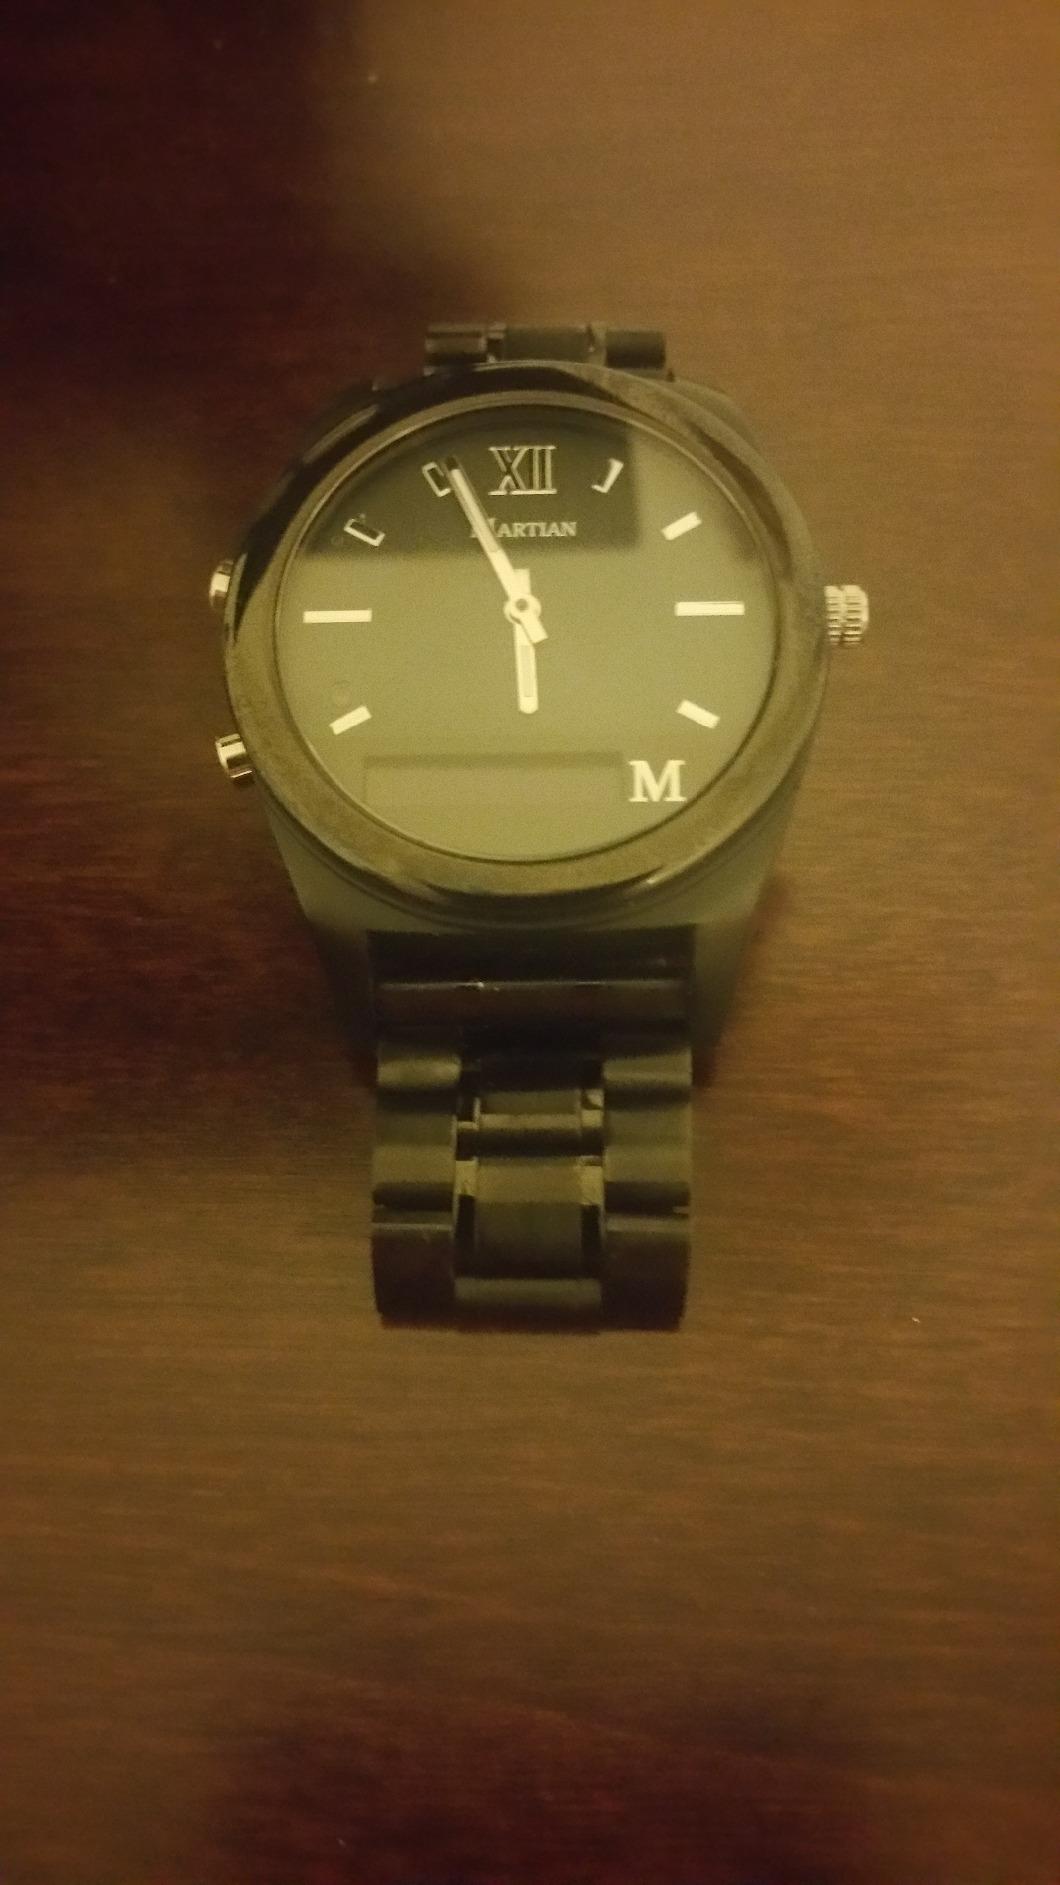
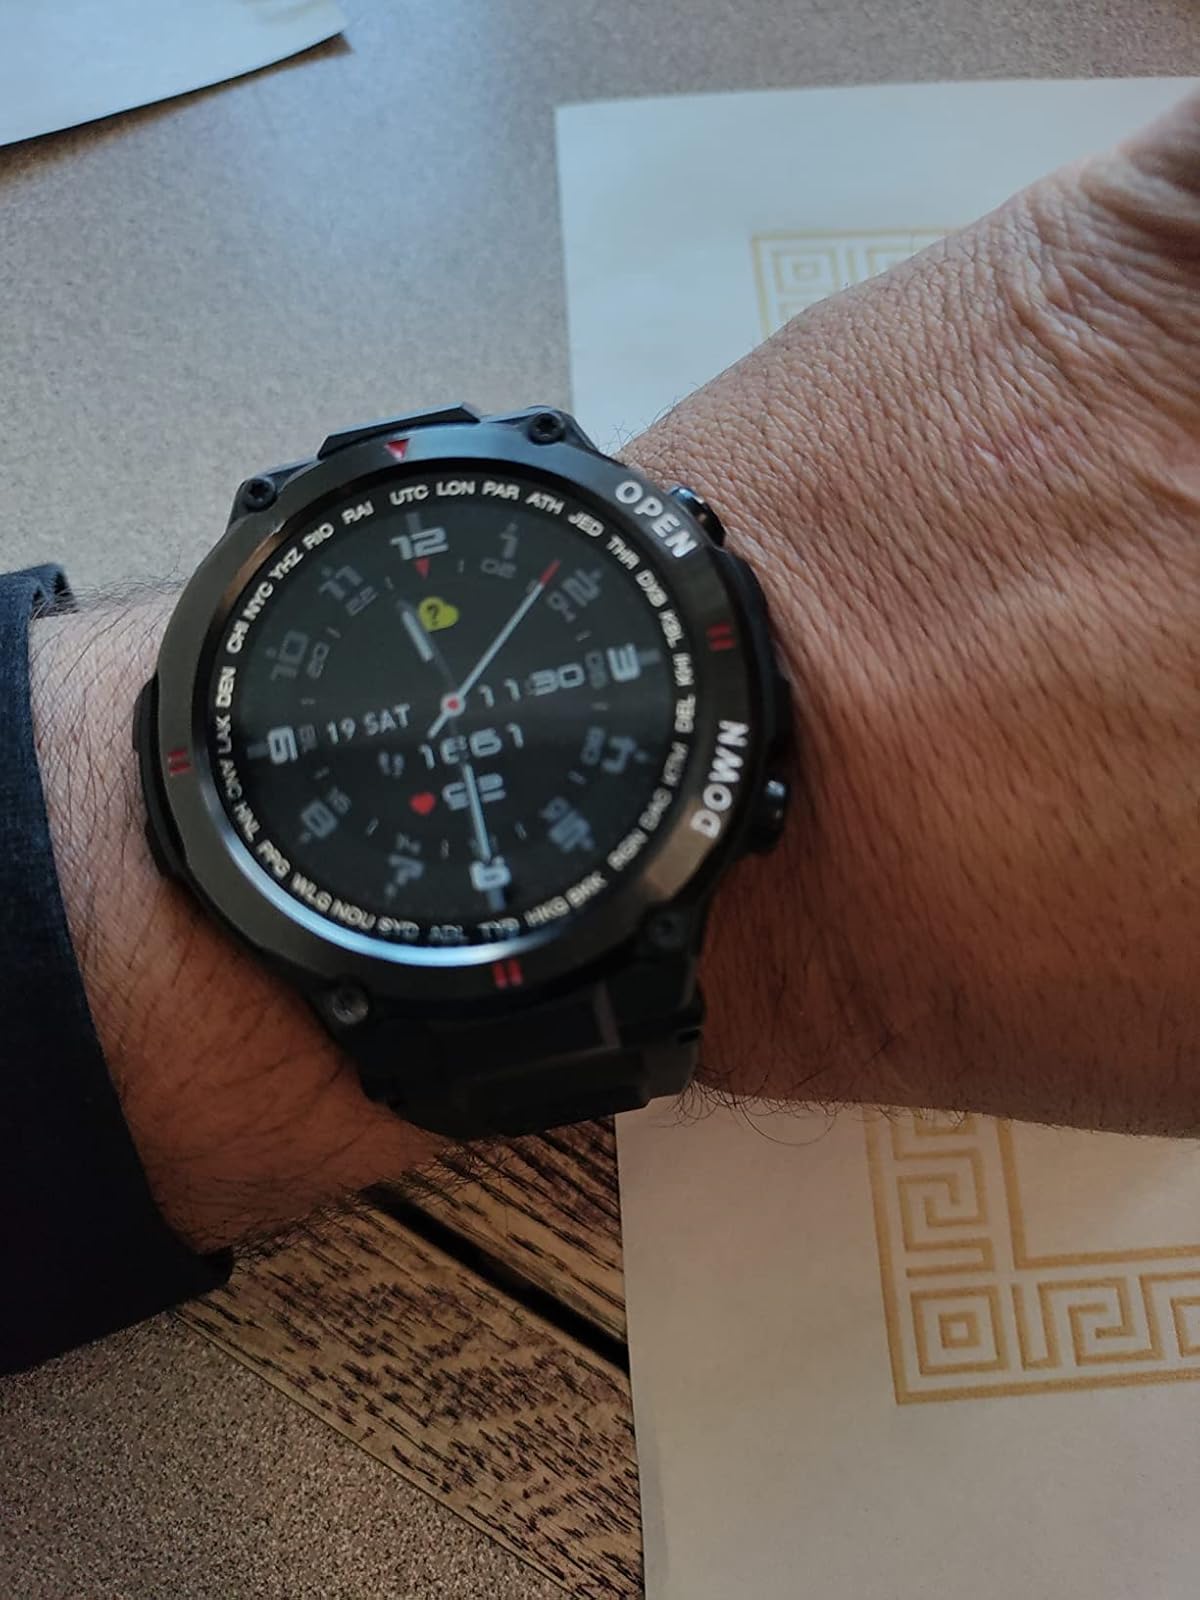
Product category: smartwatch
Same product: no